Kivutar

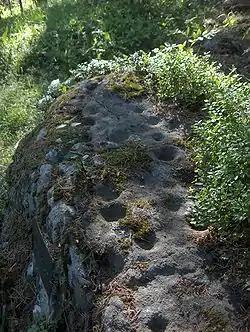
Cup marked stone in Hartola, Finland.

Christfried Ganander called Kivutar Väinämöinen's daughter and called Vaavutar or Vauvutar her sister. The former claim is based on the fact that Kivutar is called "Väinän tytär" ("daughter of Väinä"). Seto poetry also features this epithet ("Väänä tütär") with the clear meaning of a "female inhabitant at the river Daugava" (in Finnish, Väinä river).